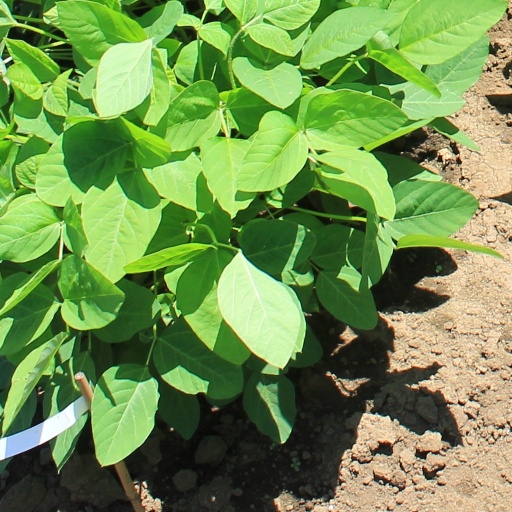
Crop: soybean